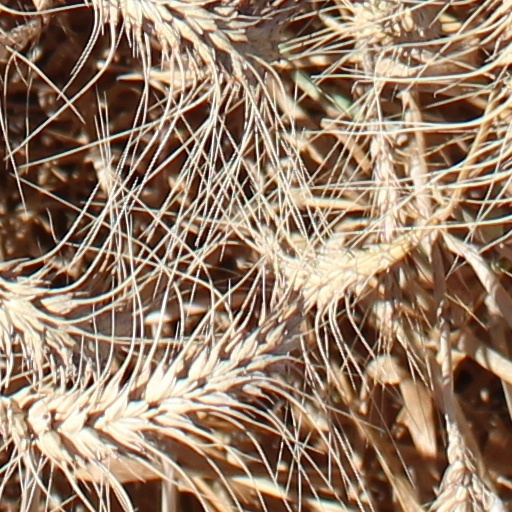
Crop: wheat